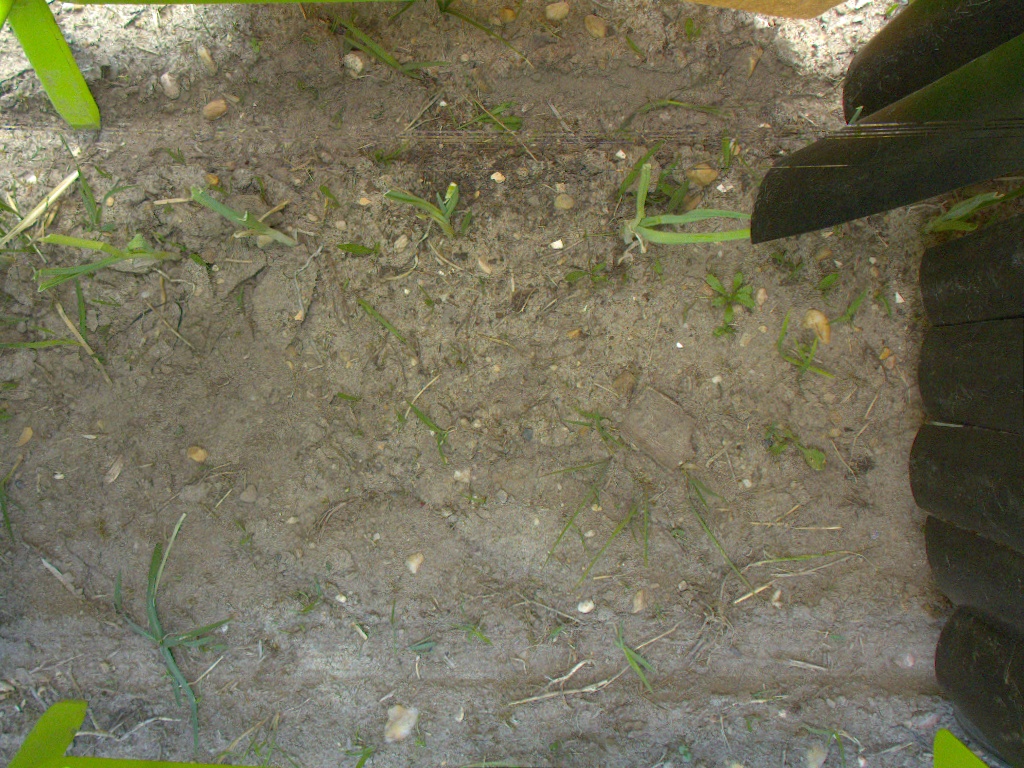
Crop: leek
Objects: stem_leek, stem_leek, stem_leek, stem_leek, stem_leek, leek, leek, leek, leek, leek